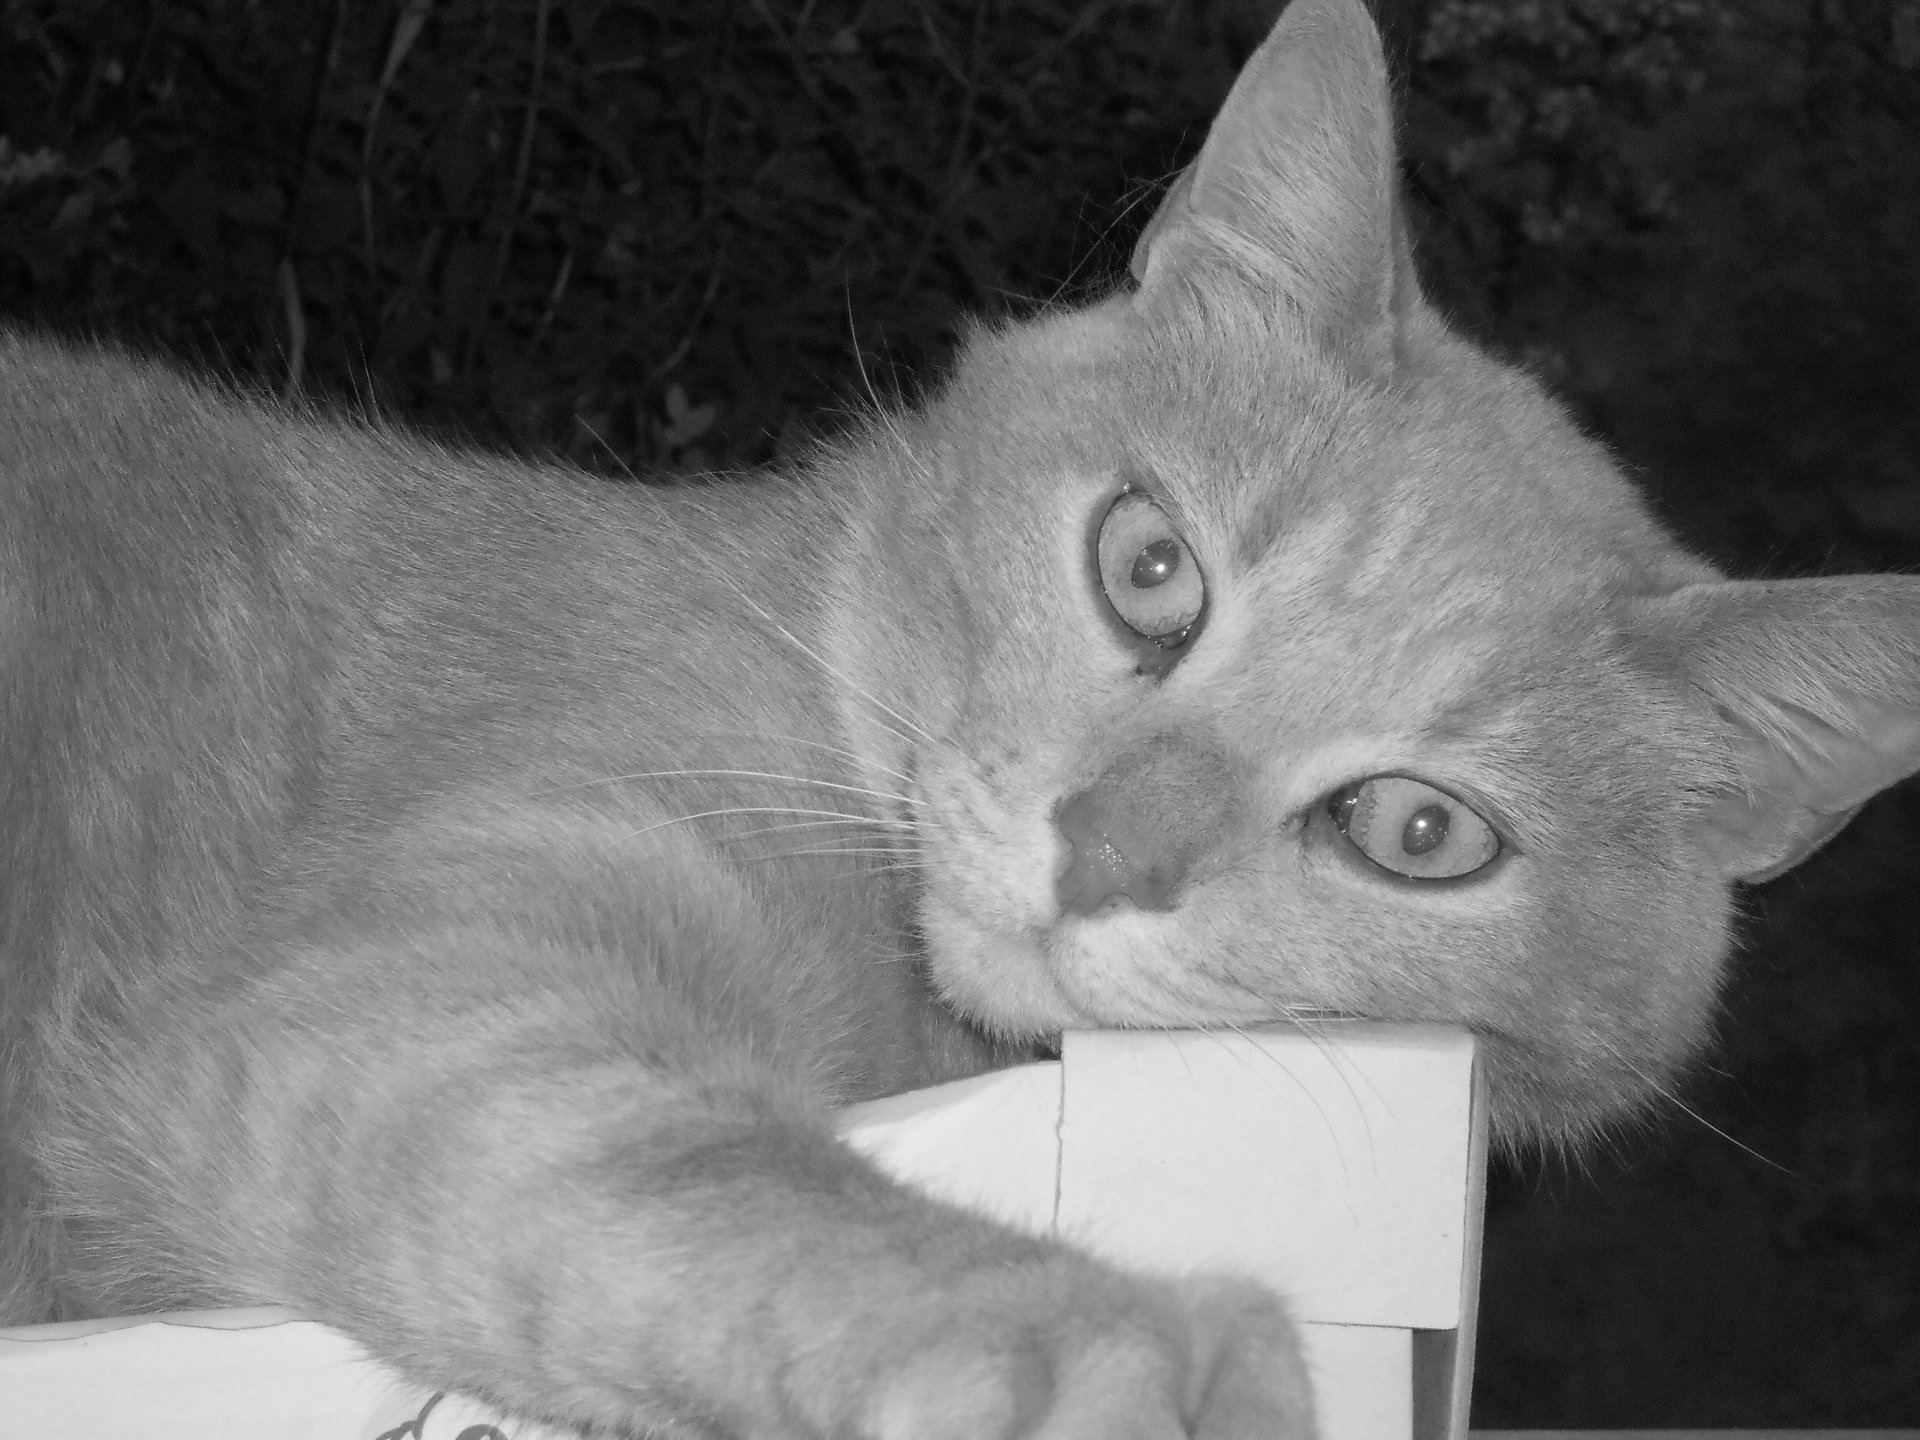
black and white, animal, pet, kitten, cat, feline, mammal, monochrome, black white, domestic animal, nose, whiskers, animals, look, vertebrate, cat eyes, cat face, monochrome photography, small to medium sized cats, cat like mammal, domestic short haired cat